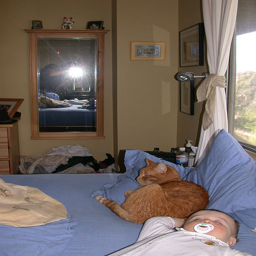
A cat that is laying next to a baby.
A baby and cat lying together on a bed.
A cat laying on top of a bed next to a pillow.
A cat and baby sleeping on a bed.
Baby and cat lounging on bed as mother takes picture